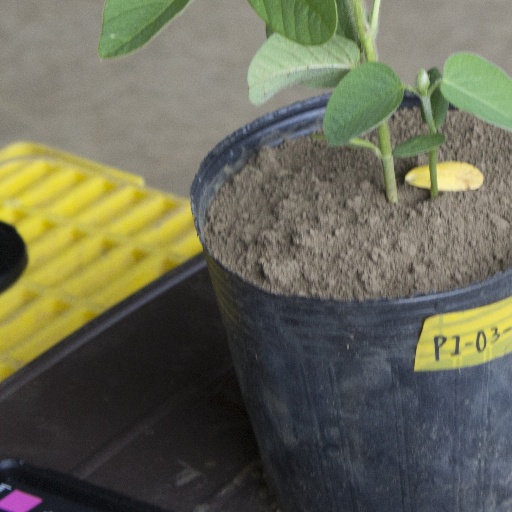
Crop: soybean